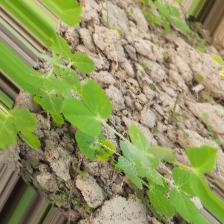
Label: Powdery Mildew